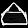
Label: Bag